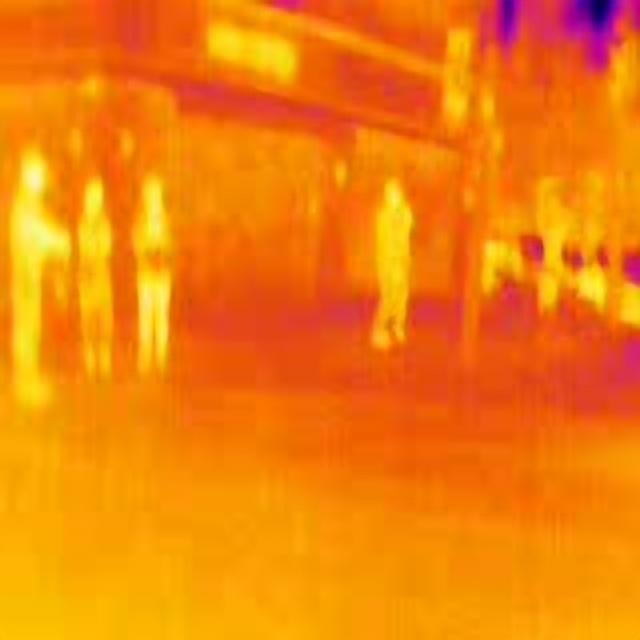
Detected objects:
label: person
label: person
label: person
label: person